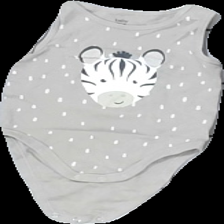
View: front
Type: Top
Category: Children
Brand: Not in the list
Brand text on label: Baby C&A
Colors: Black, Beige, White
Material: 100% Cotton
Pattern: Other
Cut: Tight
Size: 86
Season: All
Price range: 50-100
Recommended usage: Reuse
Description: Beige body with print